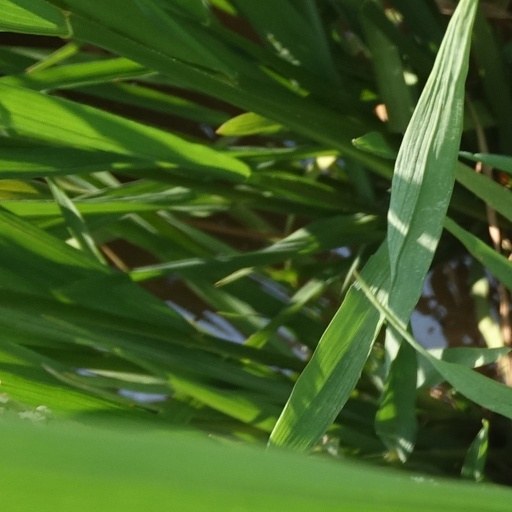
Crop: rice